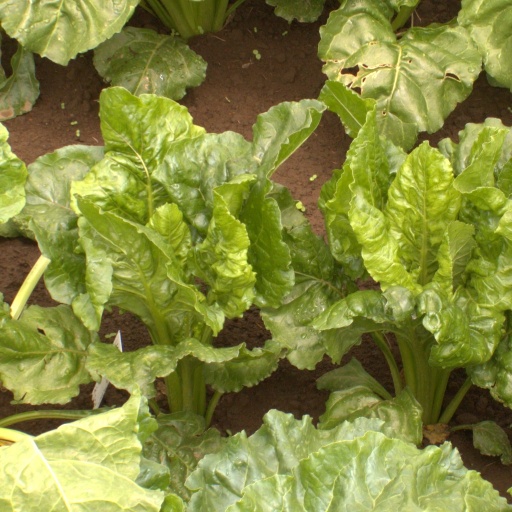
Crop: sugar beet